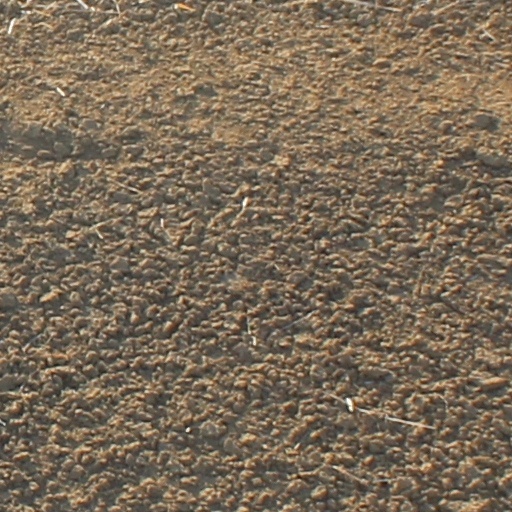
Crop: wheat